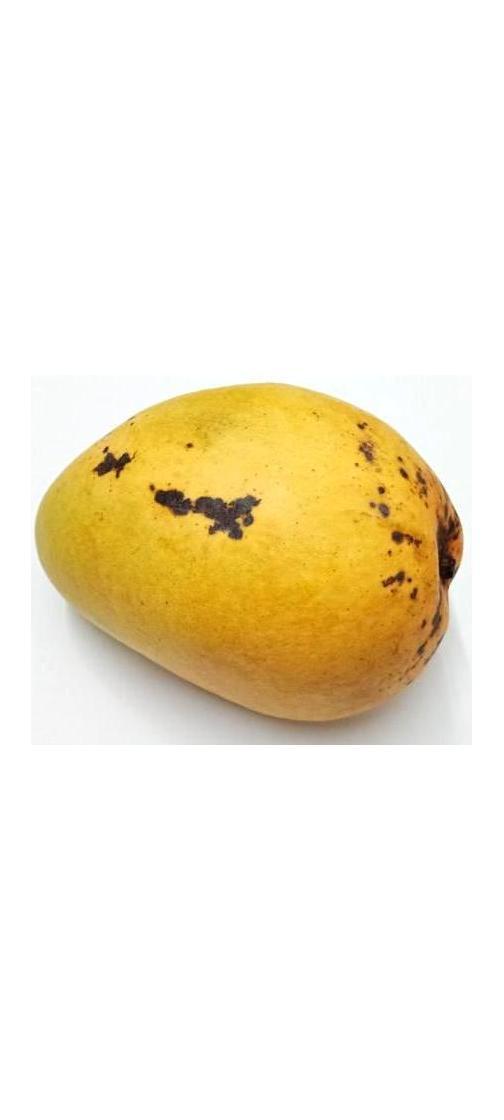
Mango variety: Bari-11